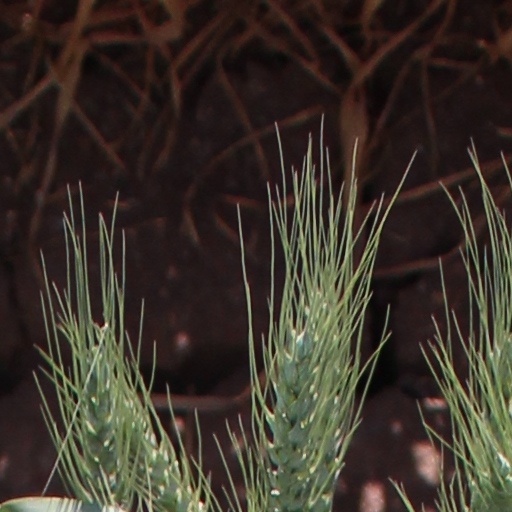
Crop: wheat